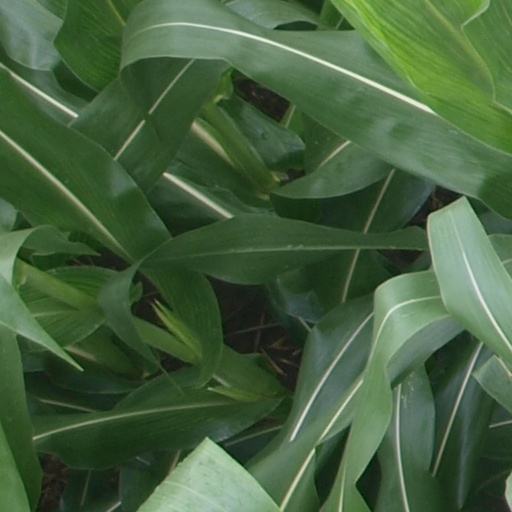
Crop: maize; corn